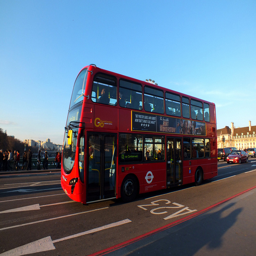
A red double decker bus driving down a street.
A red double decker bus full of people
Red double decker bus making its way down the road
a double decker red bus going down the road
A double decker bus is running down a busy street.